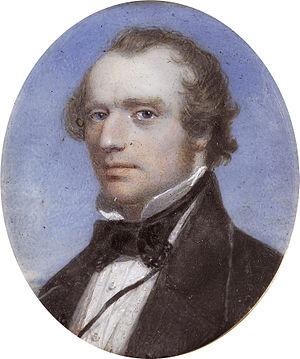
Edward Henry Corbould est un peintre, illustrateur et sculpteur britannique.